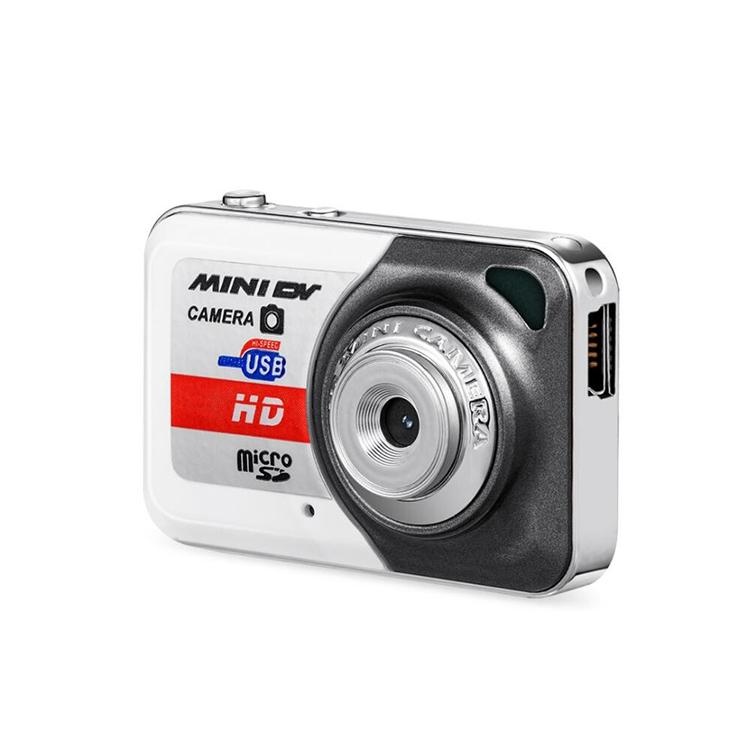
Ultra Mini Kids Camera With Key Ring - Hd Portable Tf Card Support PRL-A100325860DBT
Delivery Timeline: This product is getting shipped from outside Australia. We estimate delivery within 8-12 working days across Australia, excluding weekends and public holidays. Please note that this timeframe is subject to change due to unforeseen circumstances. Features: • Can be used as a PC camera for video chat • Can be connected to a computer in power off, standby, or video mode • Functions as a USB flash drive for file management • Supports AVI video format • Records high definition images in low light • Supports video resolution of 1280x960 and picture resolution of 1280x1024 • Can also be used as a computer PC camera • Records up to 90 minutes of video and takes 3 hours to fully charge • Weight: 13g Specifications: • Megapixel: 5.0Mp • Sensor Type: cm os • Viewfinder Type: Lcd Screen • Memory Card Type: Microsd/Tfl • Lens Type: Telescopic • Optical Zoom: Fixed Focus • Recording Format: Avi • Power Mode: Lithium Battery • External Flash: No • Ultimate Resolution: 1280 x 960 • Battery Type: Rechargeable Battery Pack • Video Capture: Yes Package Includes: • 1 x X6 Portable Ultra Mini Hd Kids Digital Camera Dv Camcorder With Key Ring Support Tf Card Glamour Gray
Category: Cameras & Optics > Cameras > Digital Cameras